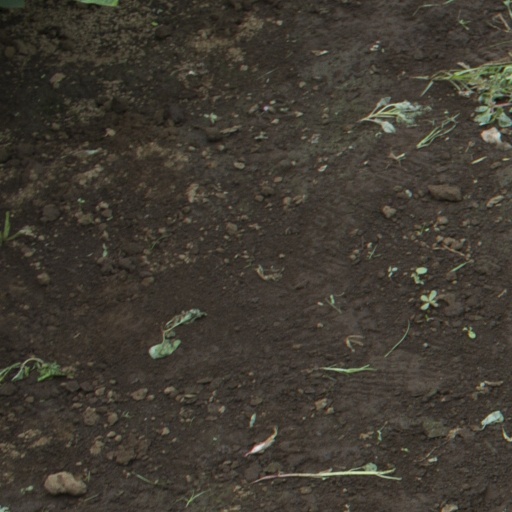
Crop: soybean